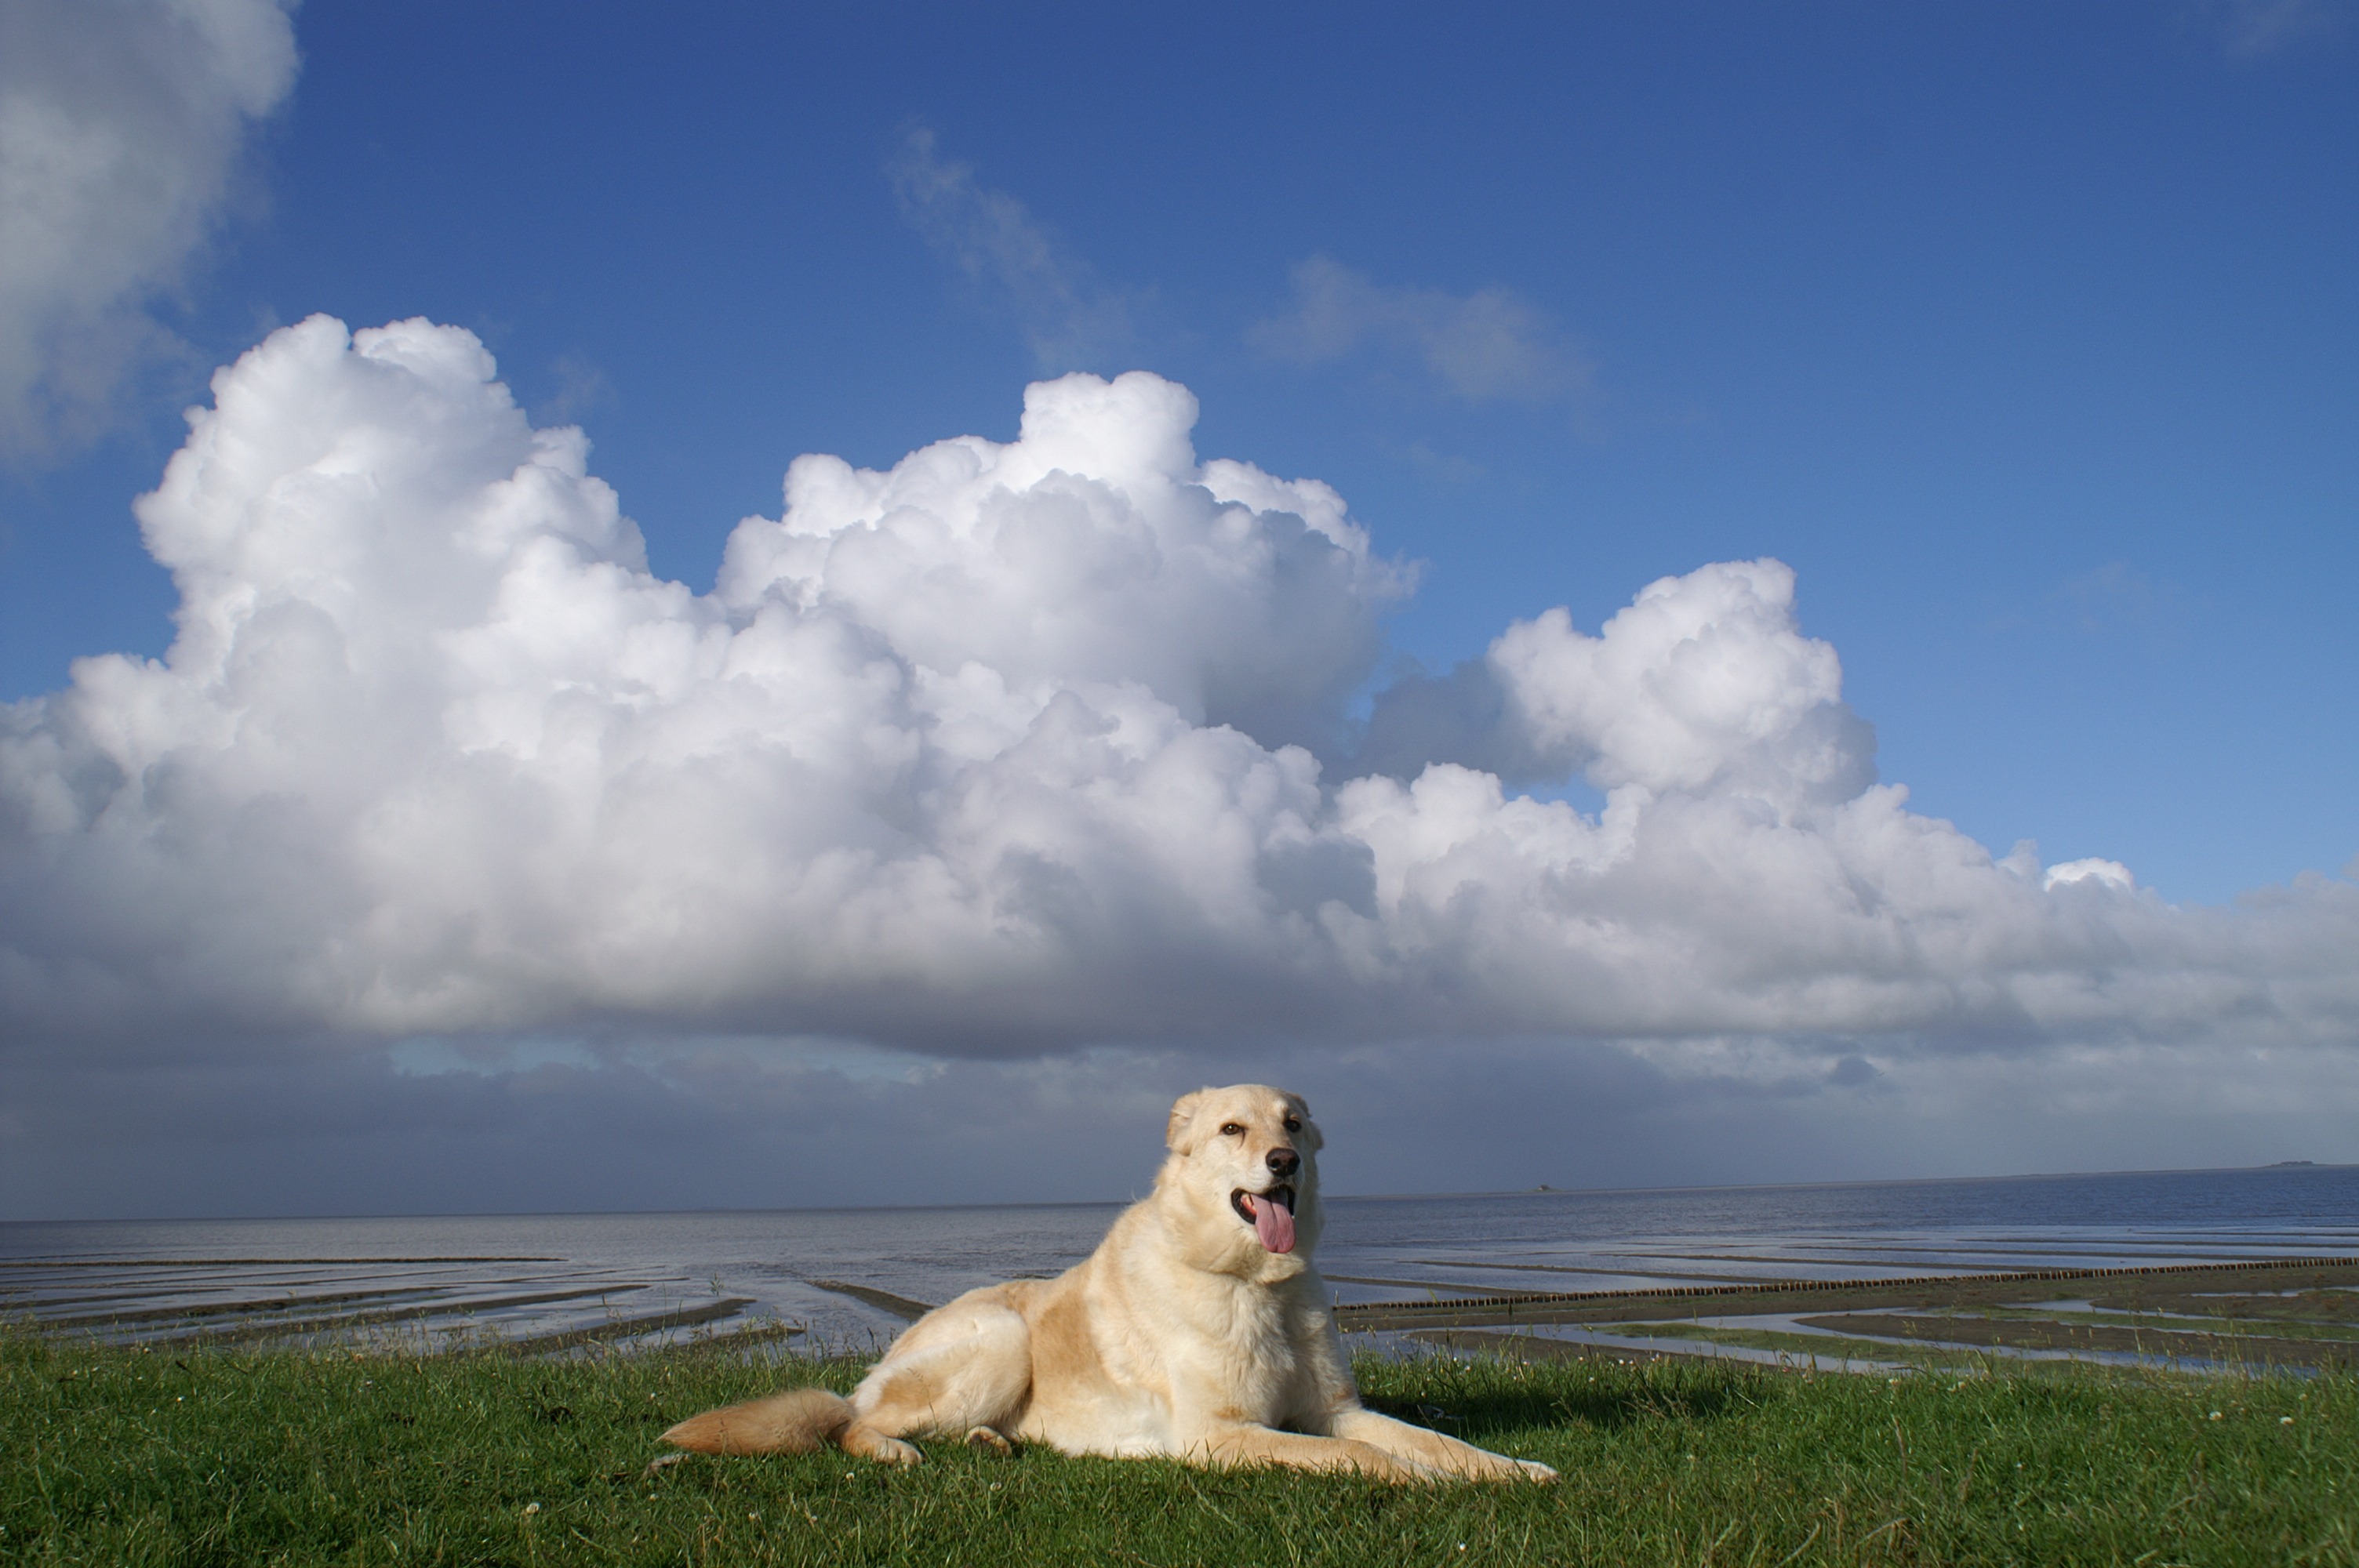
beach, sea, coast, ocean, horizon, cloud, sky, sunlight, dog, golden retriever, north sea, nordfriesland, dike, dog like mammal